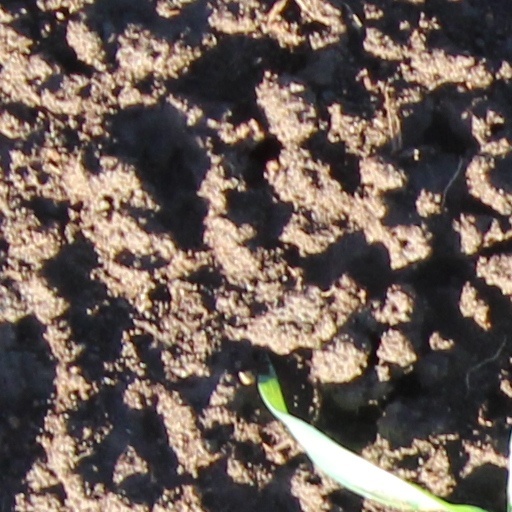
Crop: wheat